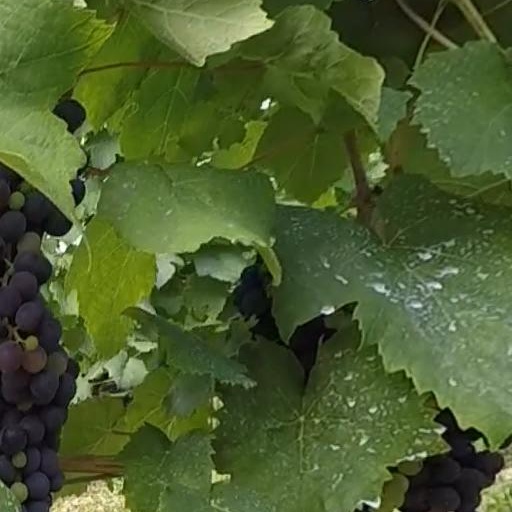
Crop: grape